Genetic code

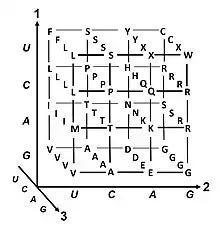
Axes 1, 2, 3 are the first, second, and third positions in the codon. The 20 amino acids and stop codons (X) are shown in single letter code.

Degeneracy is the redundancy of the genetic code. This term was given by Bernfield and Nirenberg. The genetic code has redundancy but no ambiguity (see the codon tables below for the full correlation). For example, although codons GAA and GAG both specify glutamic acid (redundancy), neither specifies another amino acid (no ambiguity). The codons encoding one amino acid may differ in any of their three positions. For example, the amino acid leucine is specified by YUR or CUN (UUA, UUG, CUU, CUC, CUA, or CUG) codons (difference in the first or third position indicated using IUPAC notation), while the amino acid serine is specified by UCN or AGY (UCA, UCG, UCC, UCU, AGU, or AGC) codons (difference in the first, second, or third position). A practical consequence of redundancy is that errors in the third position of the triplet codon cause only a silent mutation or an error that would not affect the protein because the hydrophilicity or hydrophobicity is maintained by equivalent substitution of amino acids; for example, a codon of NUN (where N = any nucleotide) tends to code for hydrophobic amino acids. NCN yields amino acid residues that are small in size and moderate in hydropathicity; NAN encodes average size hydrophilic residues. The genetic code is so well-structured for hydropathicity that a mathematical analysis (Singular Value Decomposition) of 12 variables (4 nucleotides x 3 positions) yields a remarkable correlation (C = 0.95) for predicting the hydropathicity of the encoded amino acid directly from the triplet nucleotide sequence, "without translation." Note in the table, below, eight amino acids are not affected at all by mutations at the third position of the codon, whereas in the figure above, a mutation at the second position is likely to cause a radical change in the physicochemical properties of the encoded amino acid.